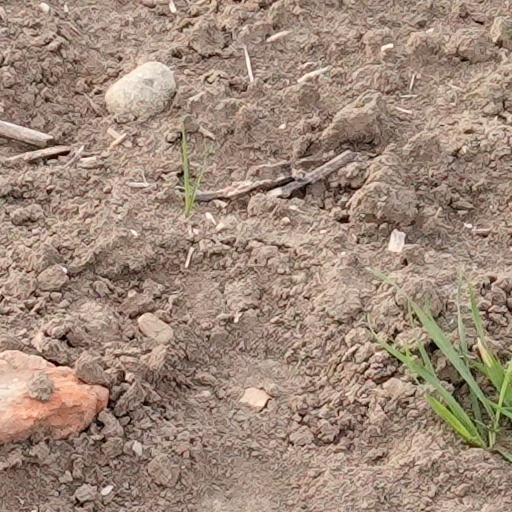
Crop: wheat